Peptic ulcer disease

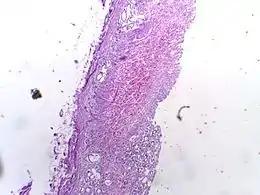
Micrograph showing erosive gastric ulcer. (H&E stain)

A gastric peptic ulcer is a mucosal perforation that penetrates the muscularis mucosae and lamina propria, usually produced by acid-pepsin aggression. Ulcer margins are perpendicular and present chronic gastritis. During the active phase, the base of the ulcer shows four zones: fibrinoid necrosis, inflammatory exudate, granulation tissue and fibrous tissue. The fibrous base of the ulcer may contain vessels with thickened wall or with thrombosis.